Sociology of knowledge

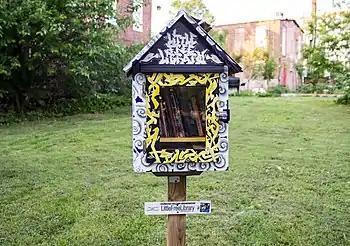
A Little Free Library for exchanging books and other literary materials

The sociology of knowledge is the study of the relationship between human thought, the social context within which it arises, and the effects that prevailing ideas have on societies. It is not a specialized area of sociology. Instead, it deals with broad fundamental questions about the extent and limits of social influences on individuals' lives and the social-cultural basis of our knowledge about the world. The sociology of knowledge has a subclass and a complement. Its subclass is sociology of scientific knowledge. Its complement is the sociology of ignorance.